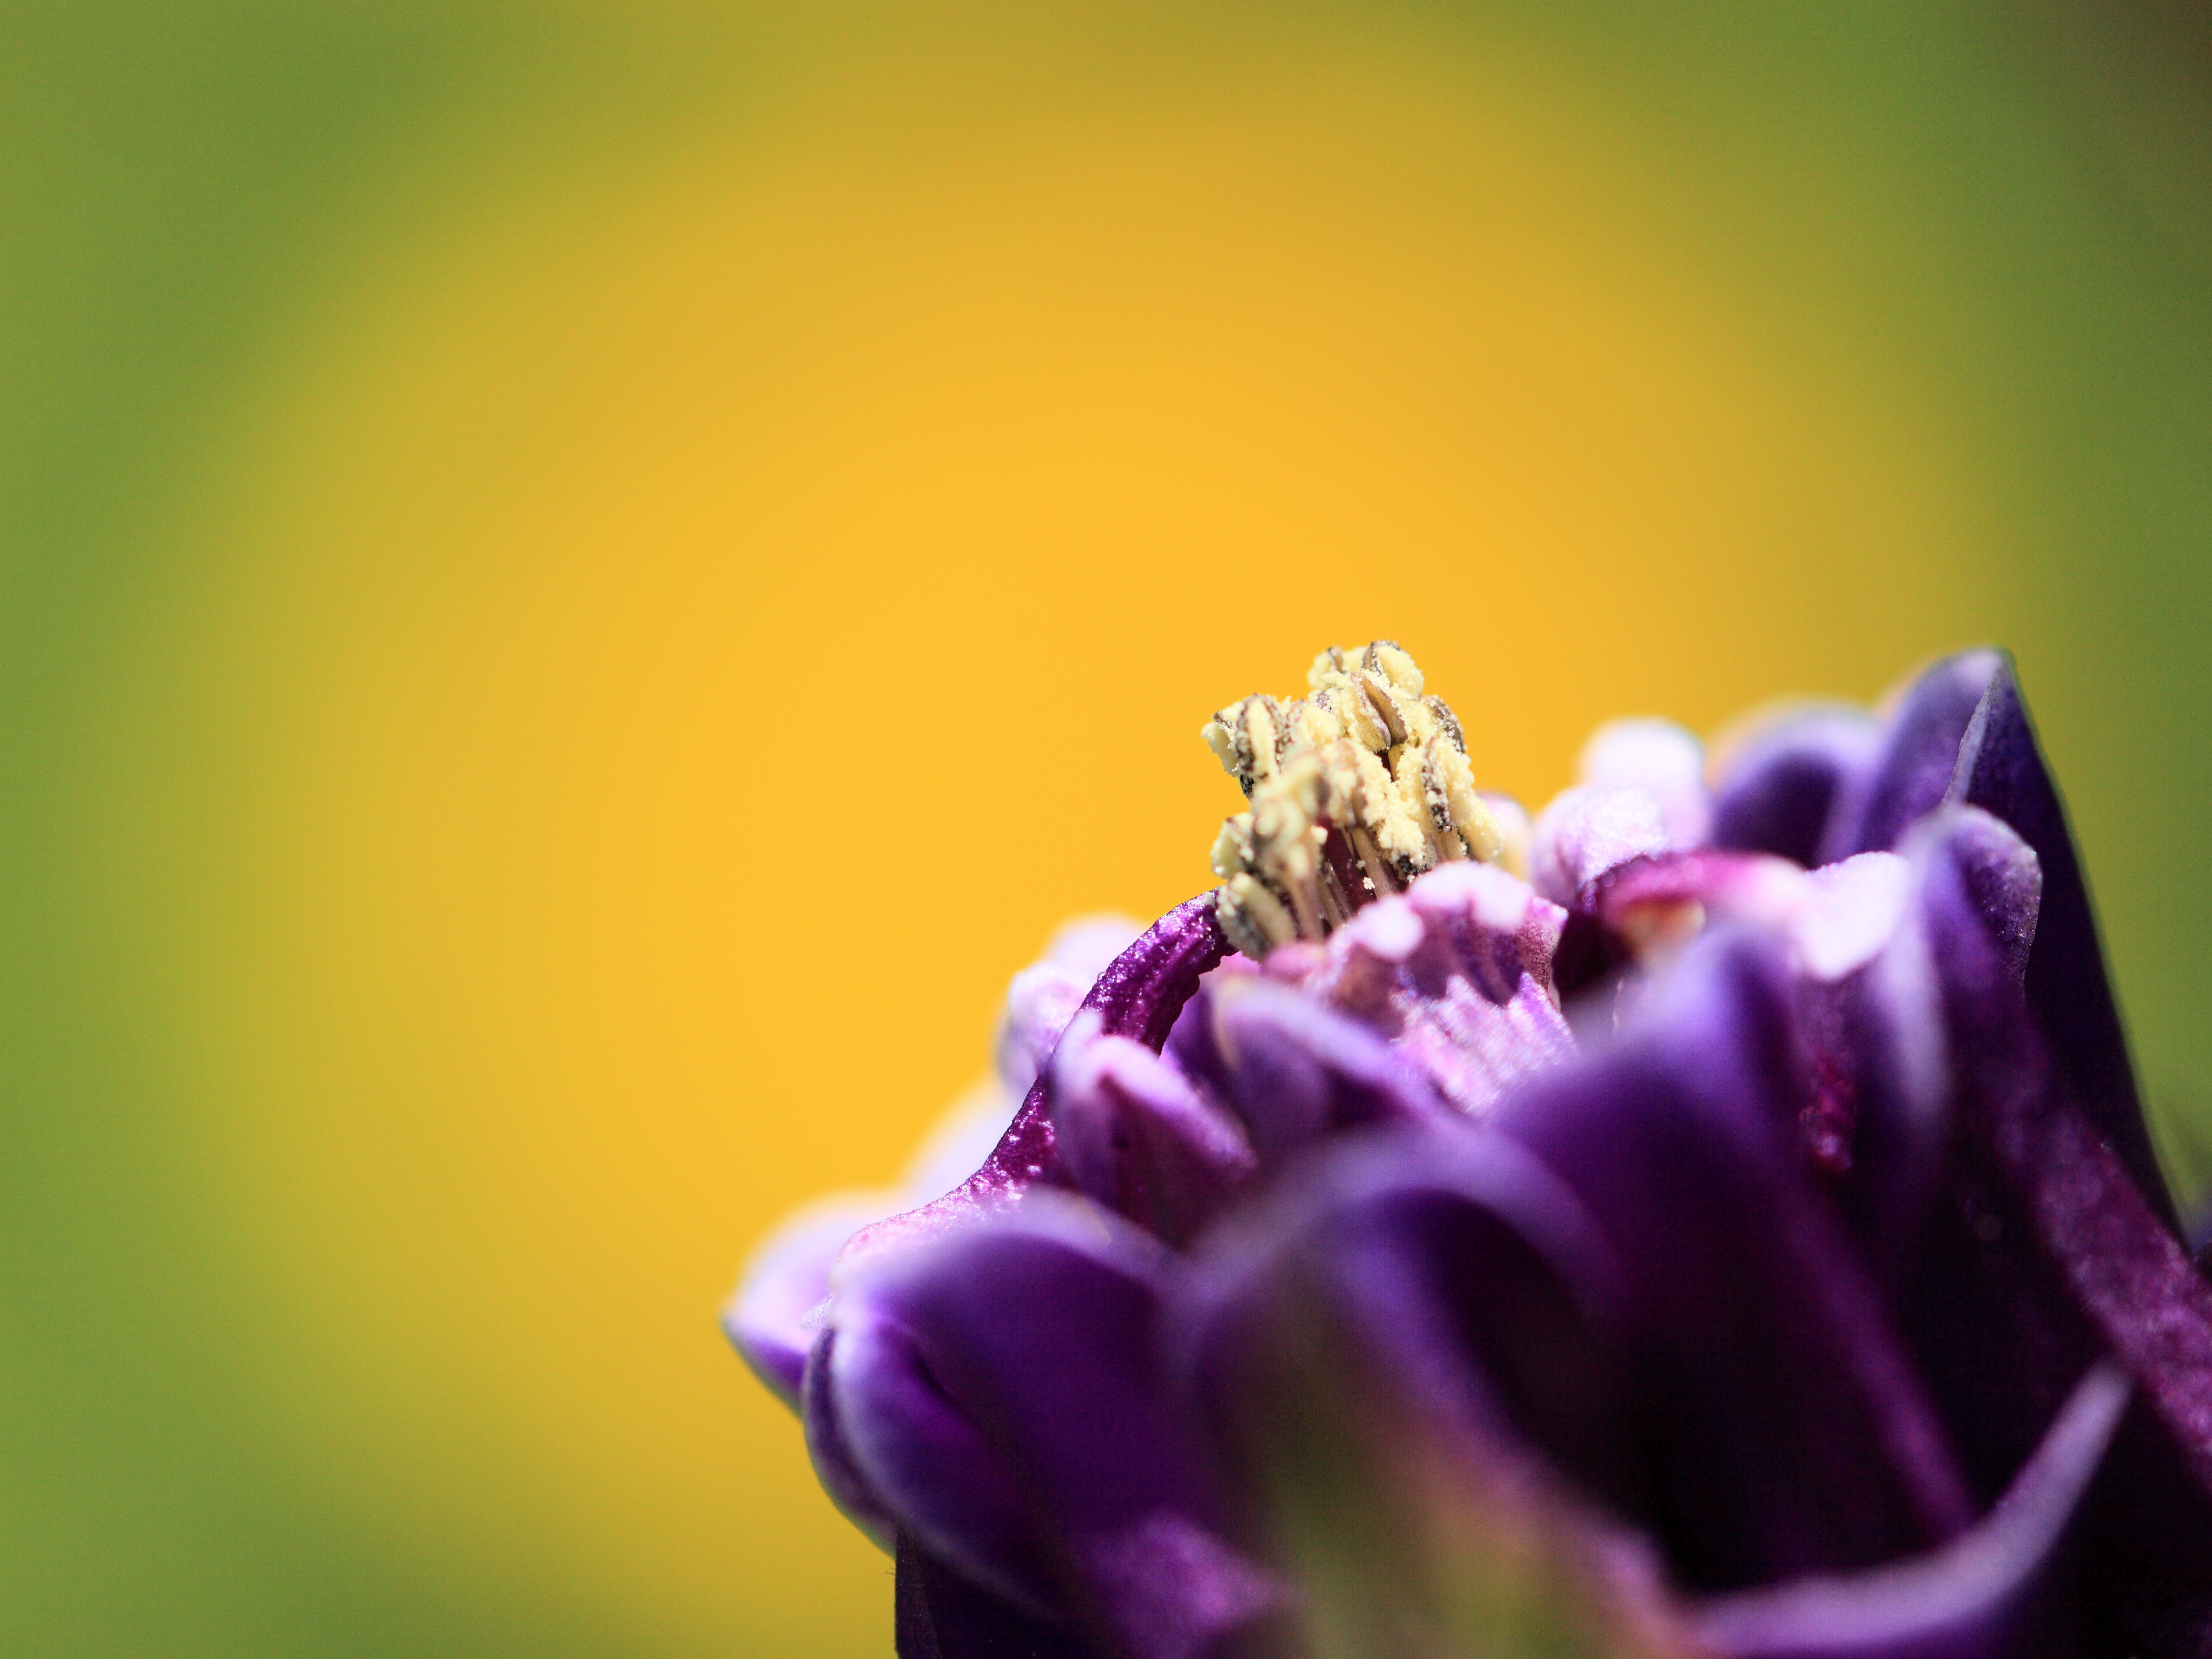
nature, blossom, plant, photography, leaf, flower, purple, petal, pollen, green, high, color, yellow, flora, wildflower, close up, 5d, hires, markii, hi, res, resolution, macro photography, flowering plant, plant stem, computer wallpaper, land plant